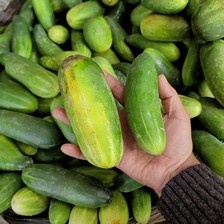
Label: cucumber